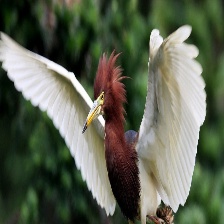
Species: CHINESE POND HERON
Scientific name: ARDEOLA BACCHUS
ImageNet parent category: little_blue_heron